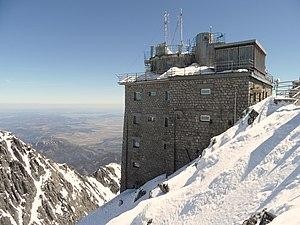
L'observatoire Lomnický štít est un observatoire solaire en Slovaquie basé sur la montagne Lomnický štít sur le territoire de la ville de Vysoké Tatry. Elle fait régulièrement de la coronographie. La construction de l'observatoire a commencé en 1957 pour être inauguré en 1962.